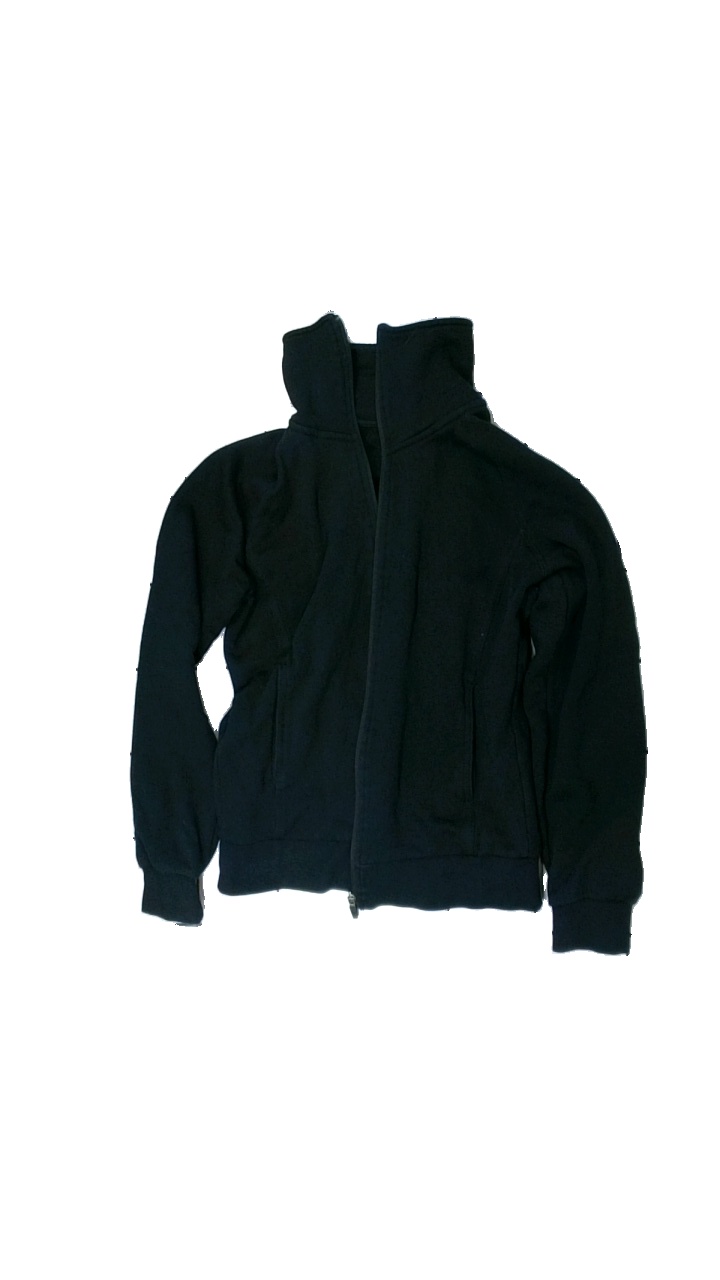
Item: Sweater (Ladies)
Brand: Id Identity
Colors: Black
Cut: Regular
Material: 54% cotton. 46% polyester
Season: All
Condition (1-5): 2
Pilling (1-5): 1
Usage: Export
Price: <50